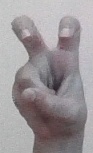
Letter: toot